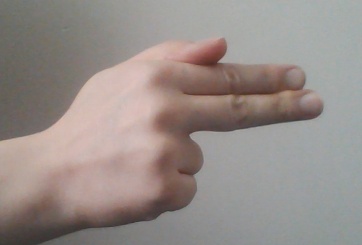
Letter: ghain